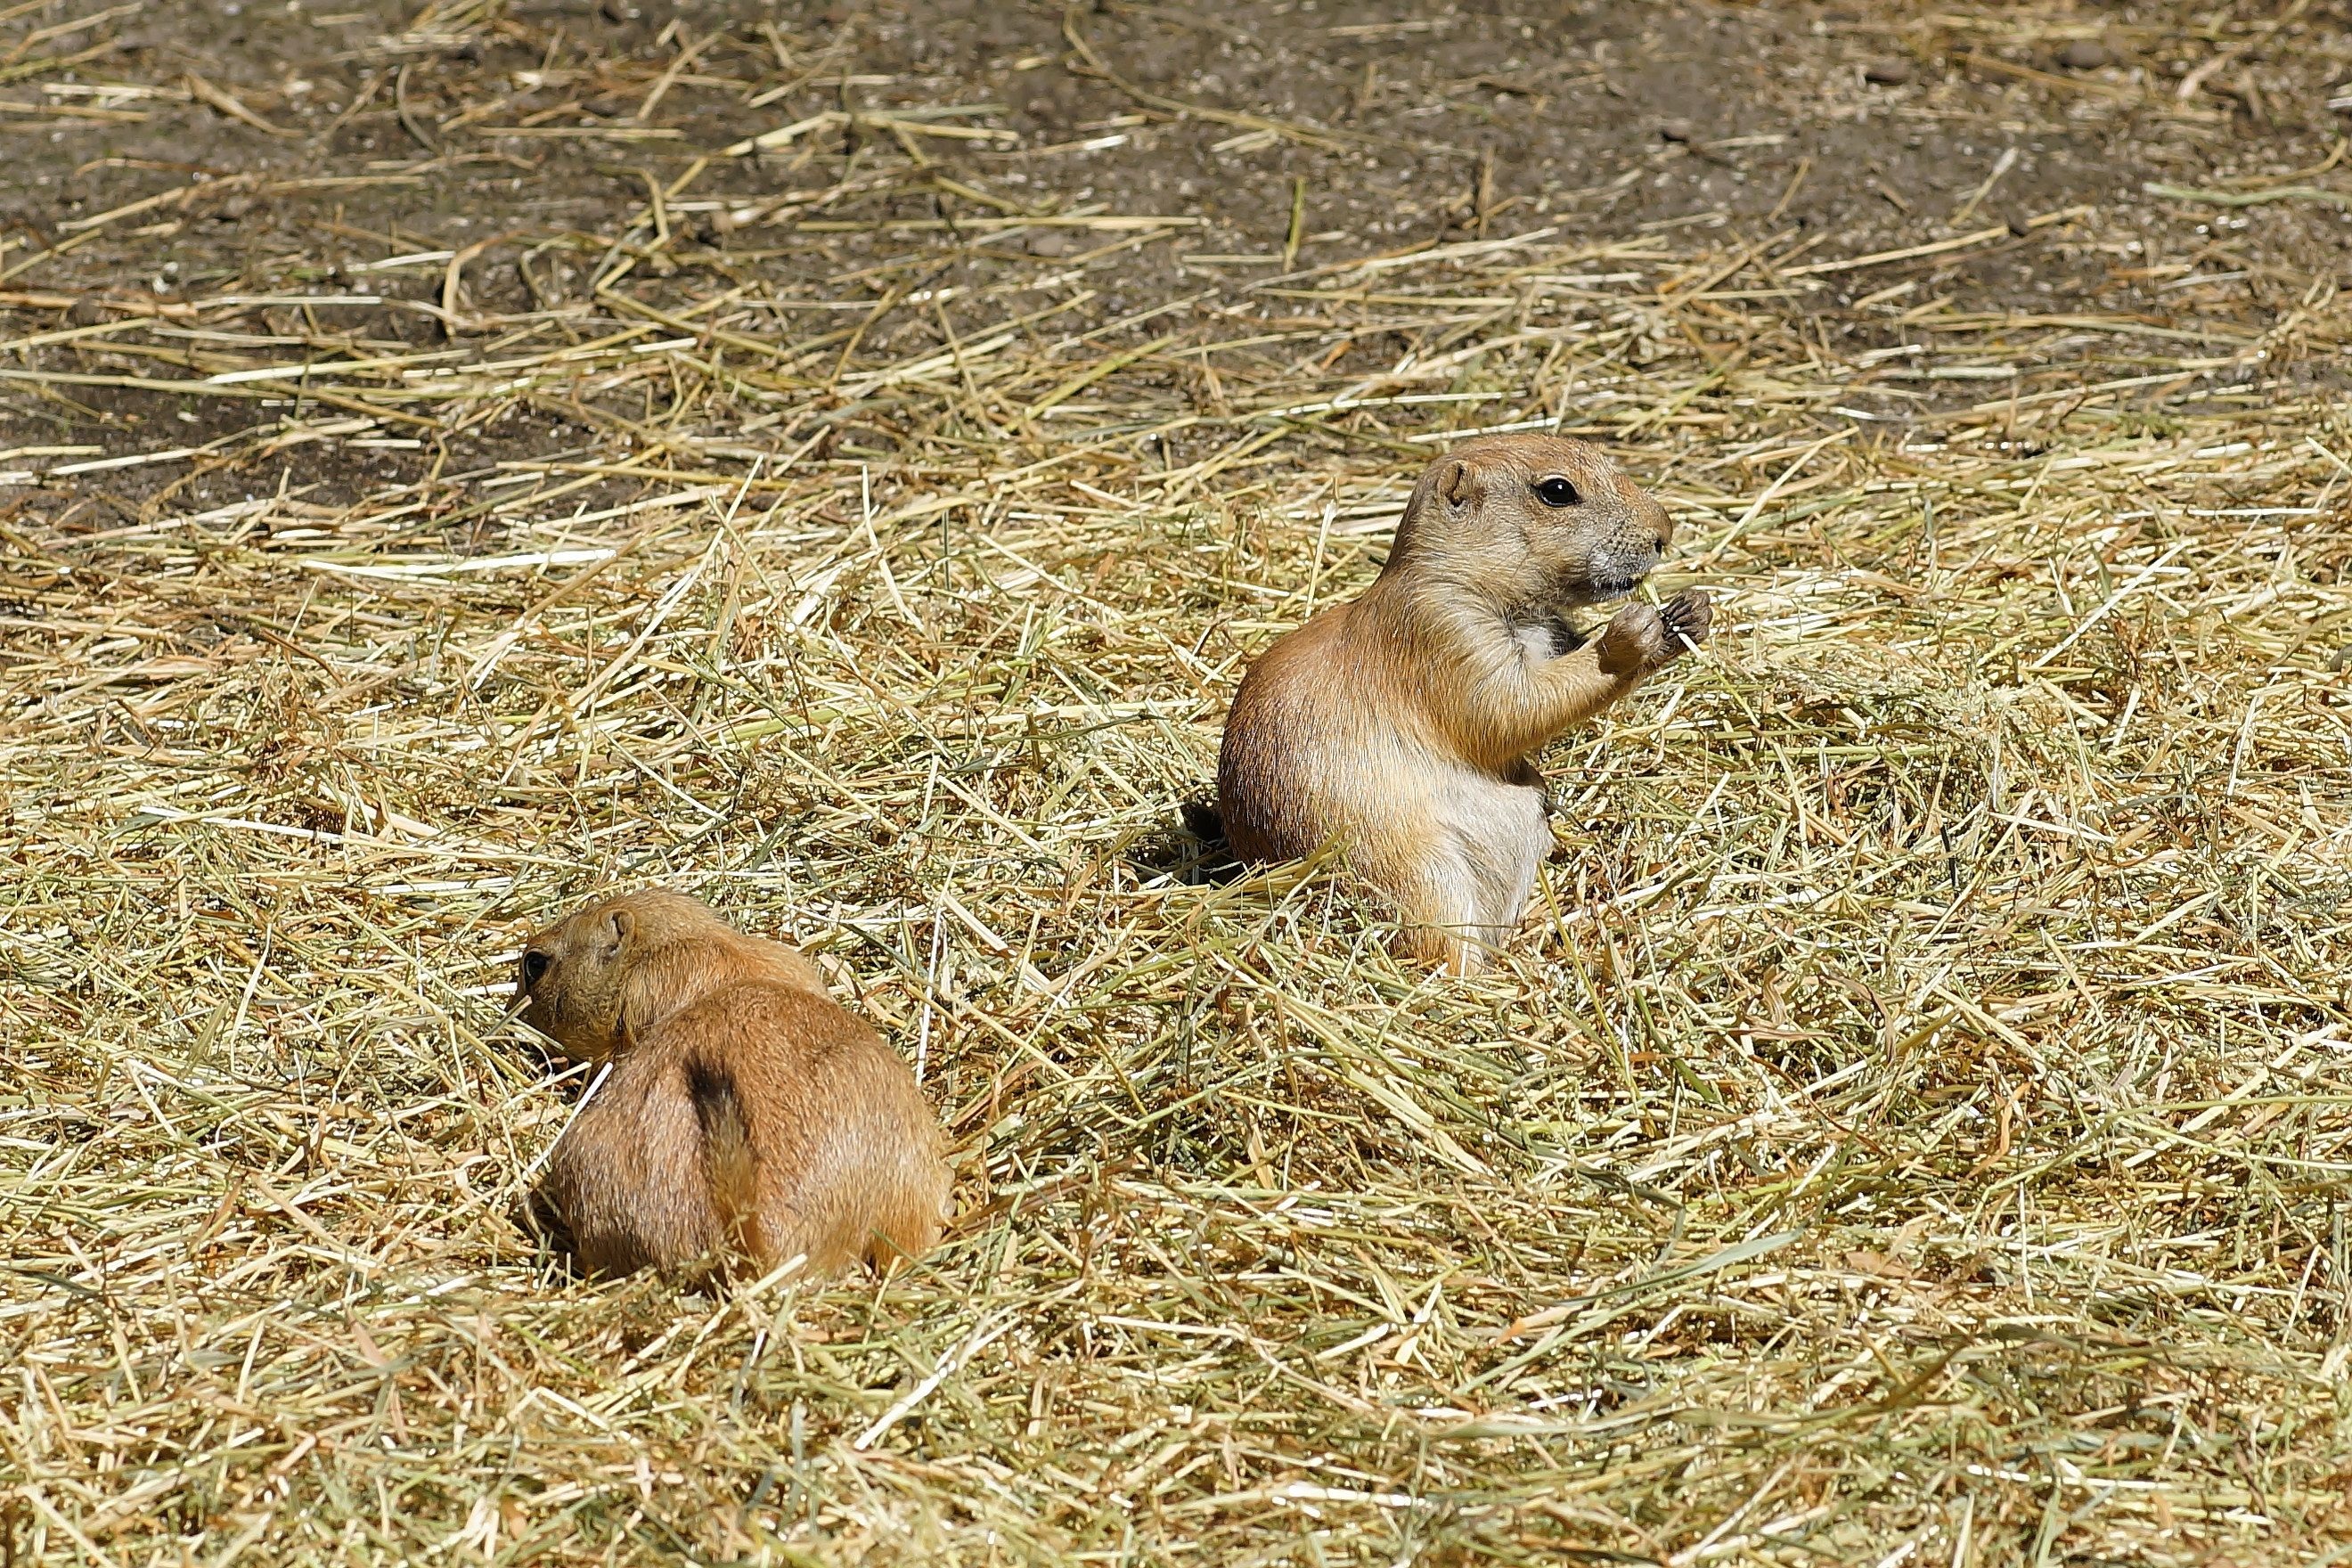
prairie, wildlife, mammal, squirrel, croissant, rodent, fauna, rodents, animals, vertebrate, marmot, prairie dog, gophers, cynomys, true gophers, gerbil, squirrel related, fox squirrel, marmotini, dog mouse